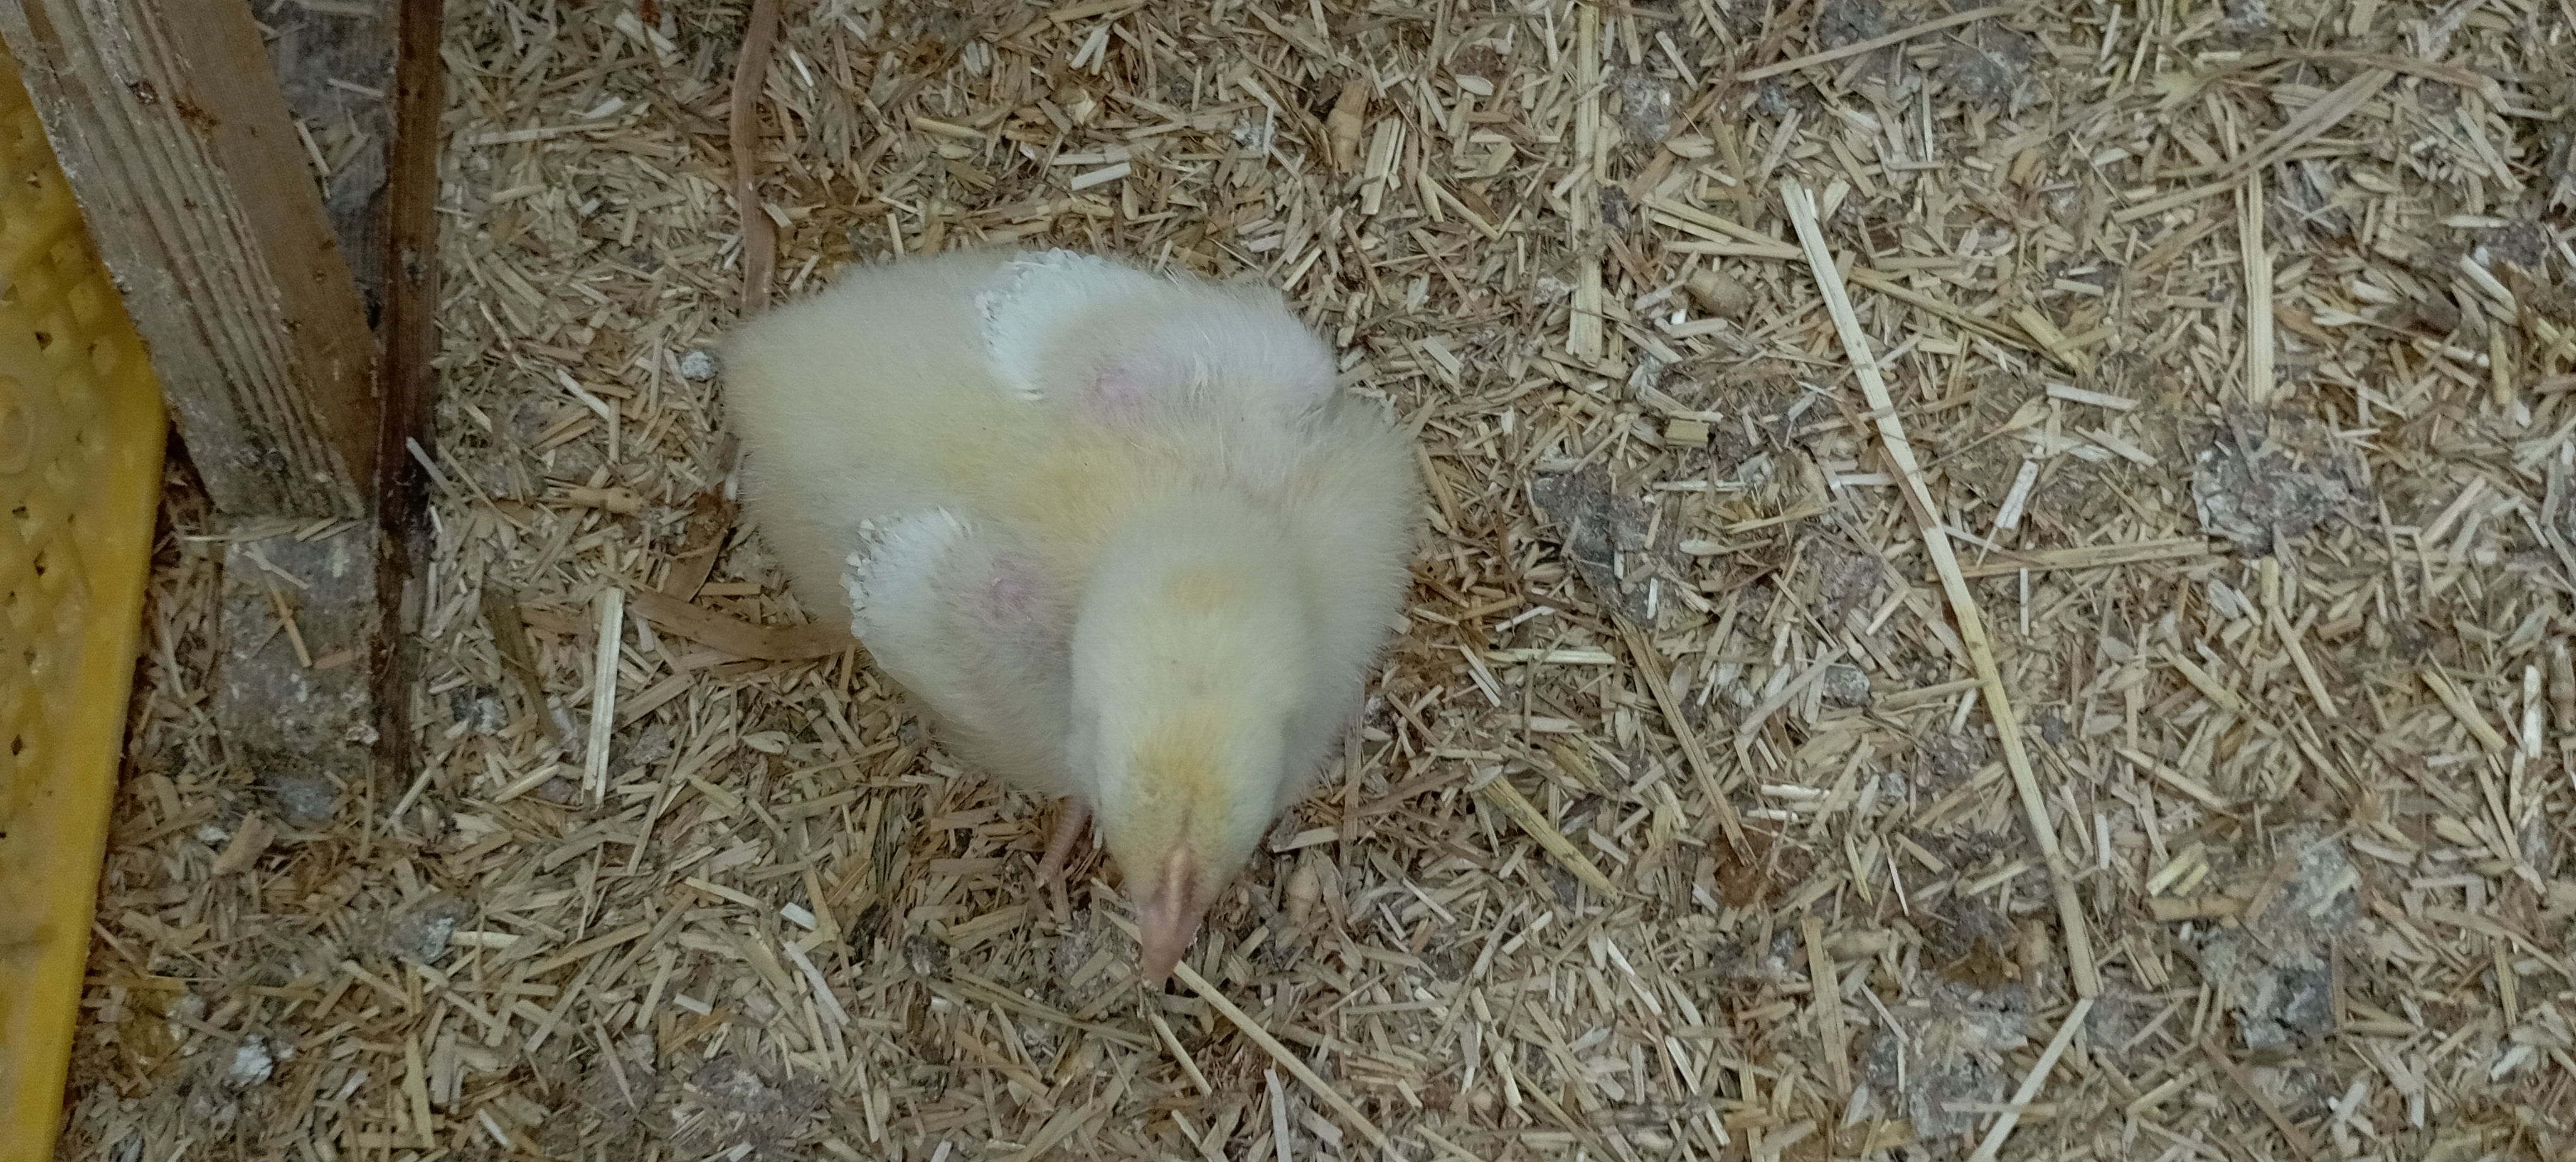
Weight: 351 g